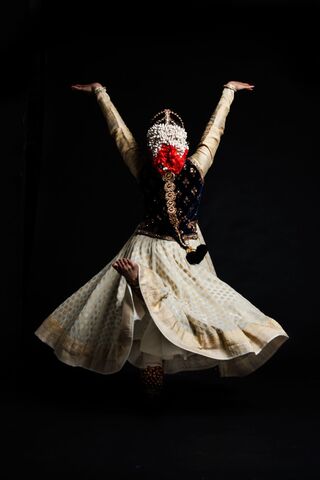
Dance form: kathak